Nana Visitor

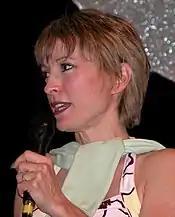
Visitor at STICCon XVIII (2004)

In 1988, she made an appearance on the sitcom "Night Court" as a mental patient who is obsessed with the movies. That same year, she made an appearance on the television series "In the Heat of the Night" as the owner of the Sparta newspaper. She also made an appearance that year in an episode of "Matlock." In 1989, Visitor appeared in the fifth episode of the television series "Doogie Howser, M.D." as Charmagne, a rock star who has a throat nodule removed at Doogie's hospital, and as Miles Drentell's glamorous girlfriend, in "Success", a 1989 episode of "Thirtysomething"s second season.